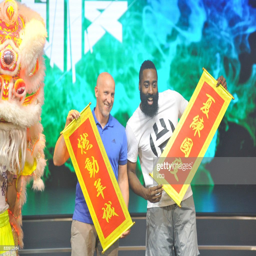
basketball player attends a commercial event .